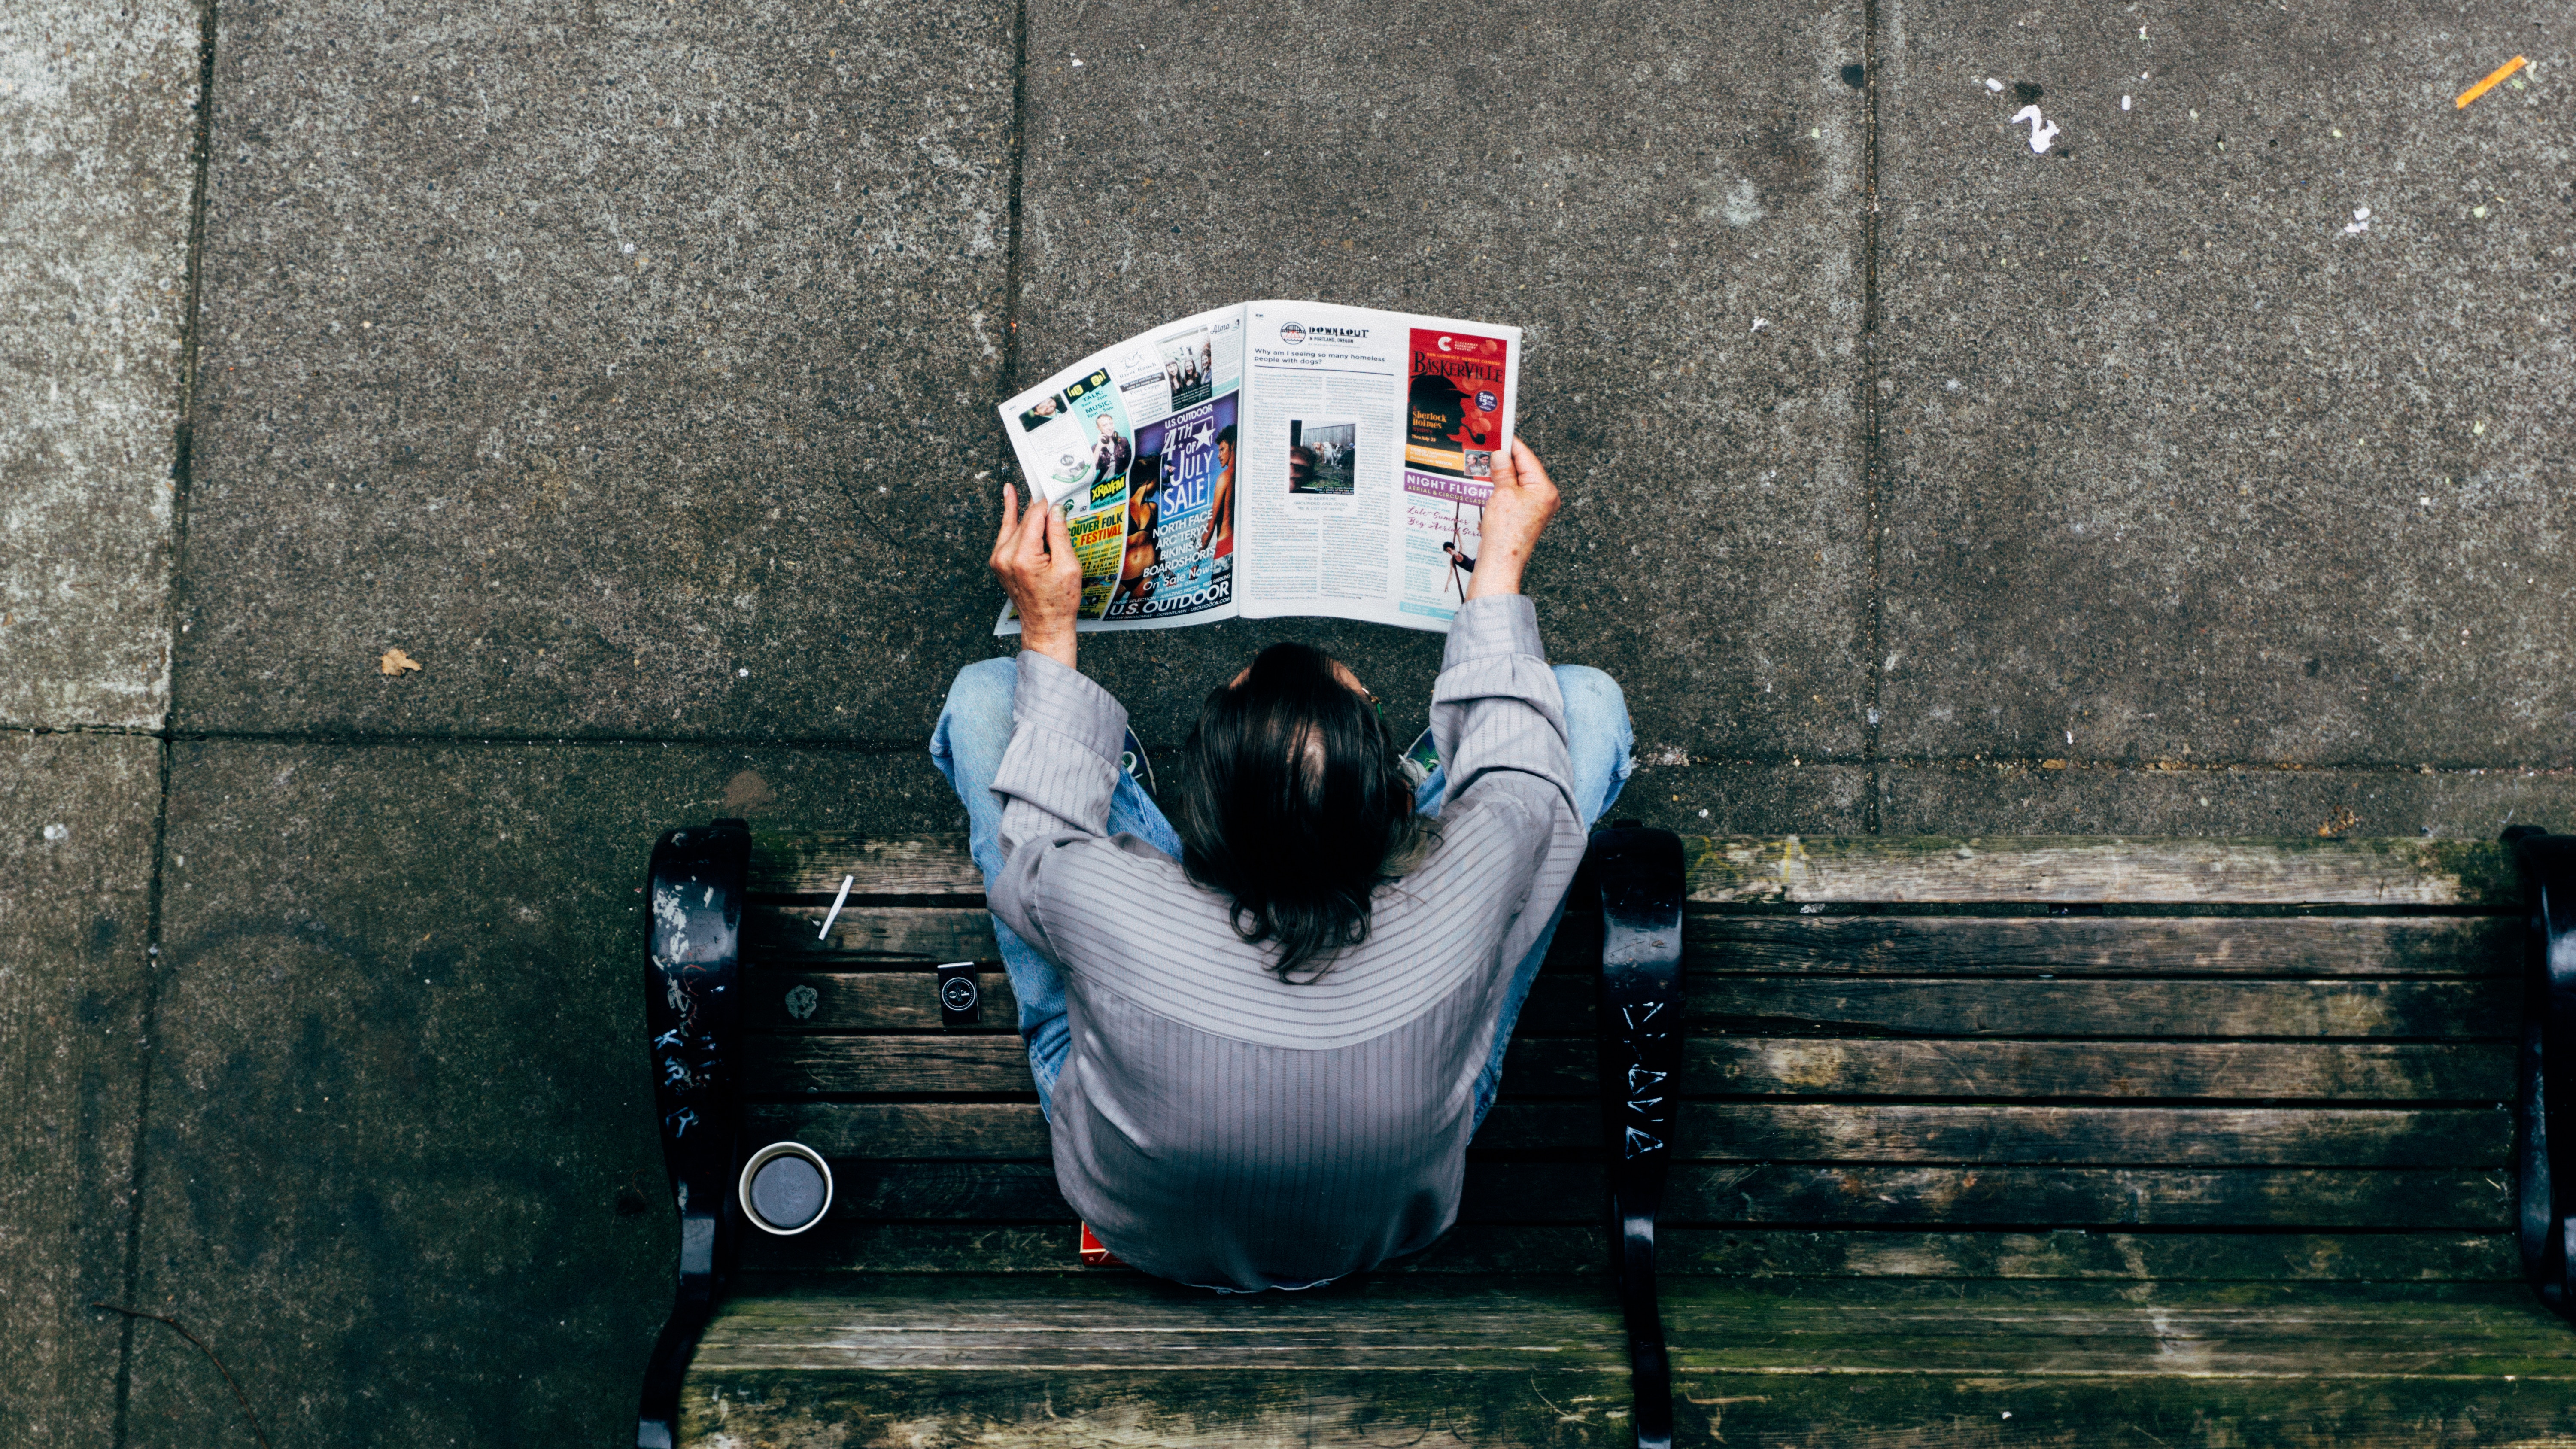
water, car, photography, vehicle, fun